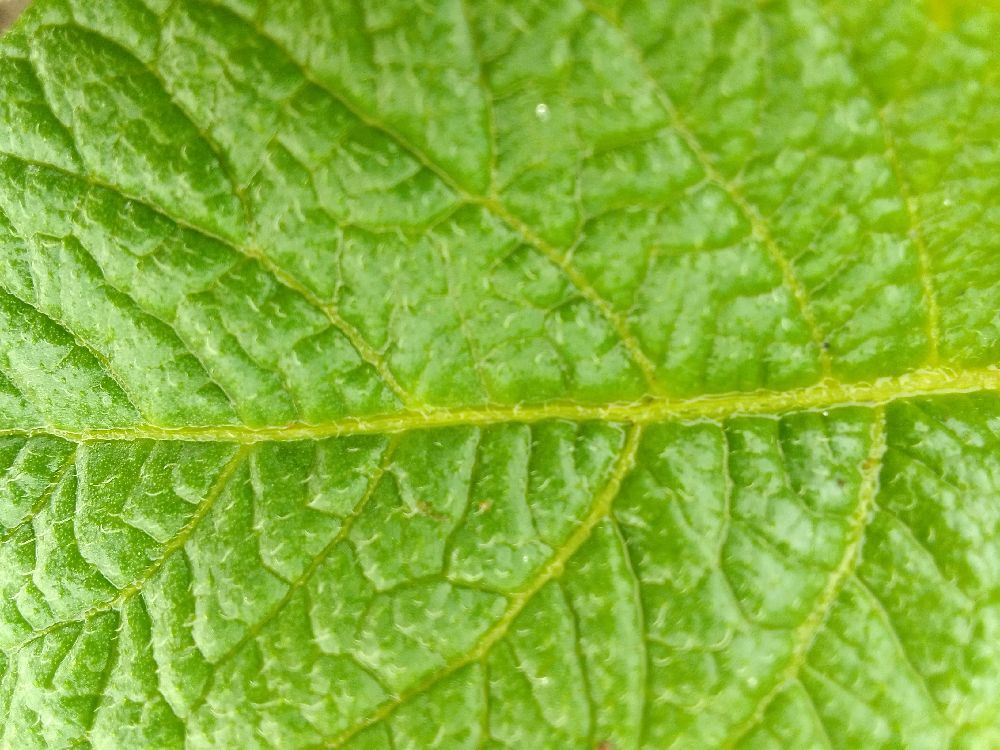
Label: Healthy